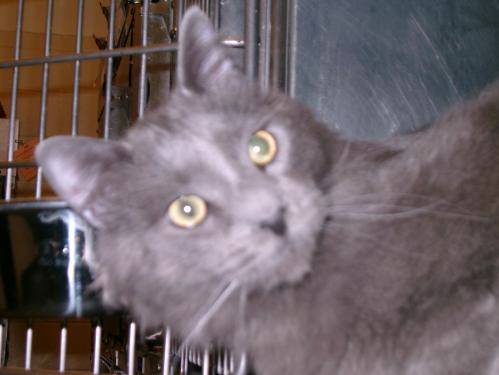
Label: cat